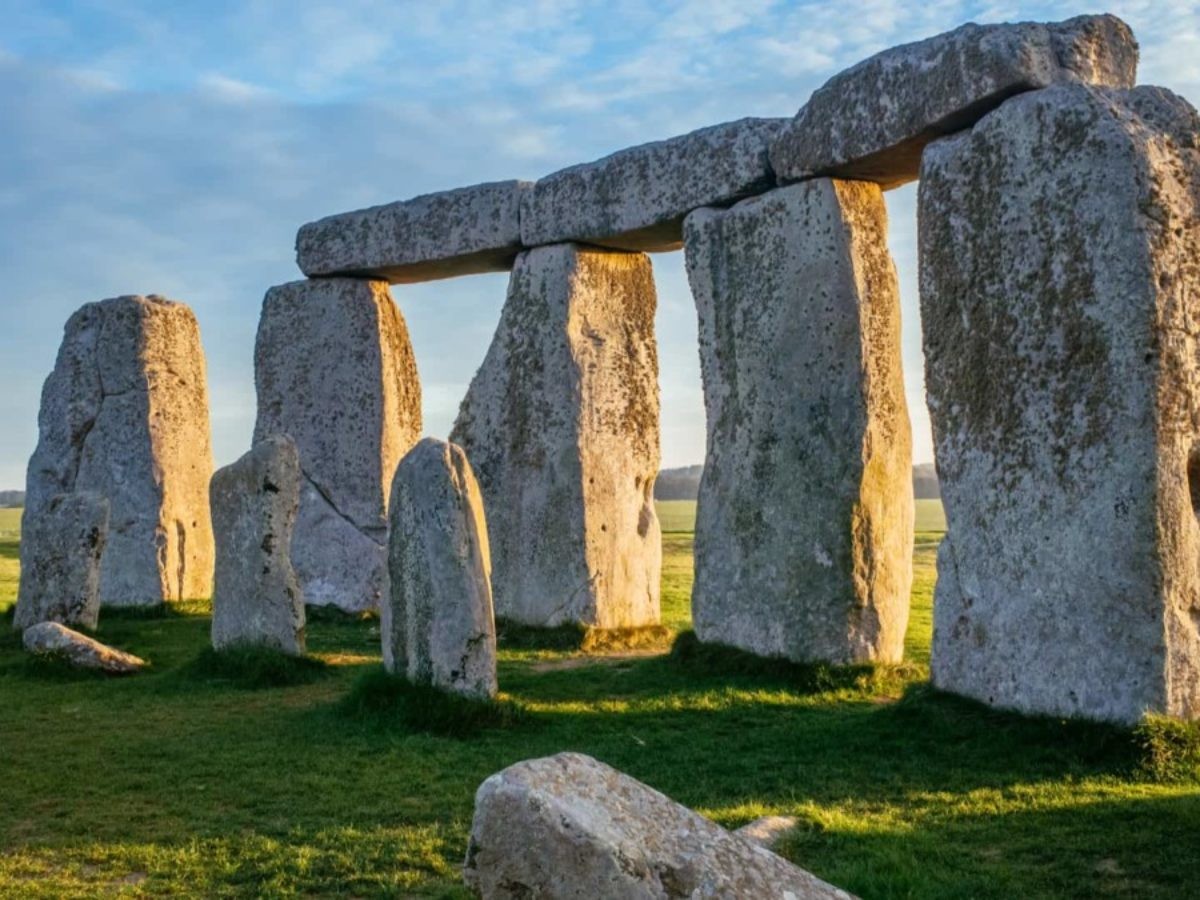
Landmark: Stonehenge